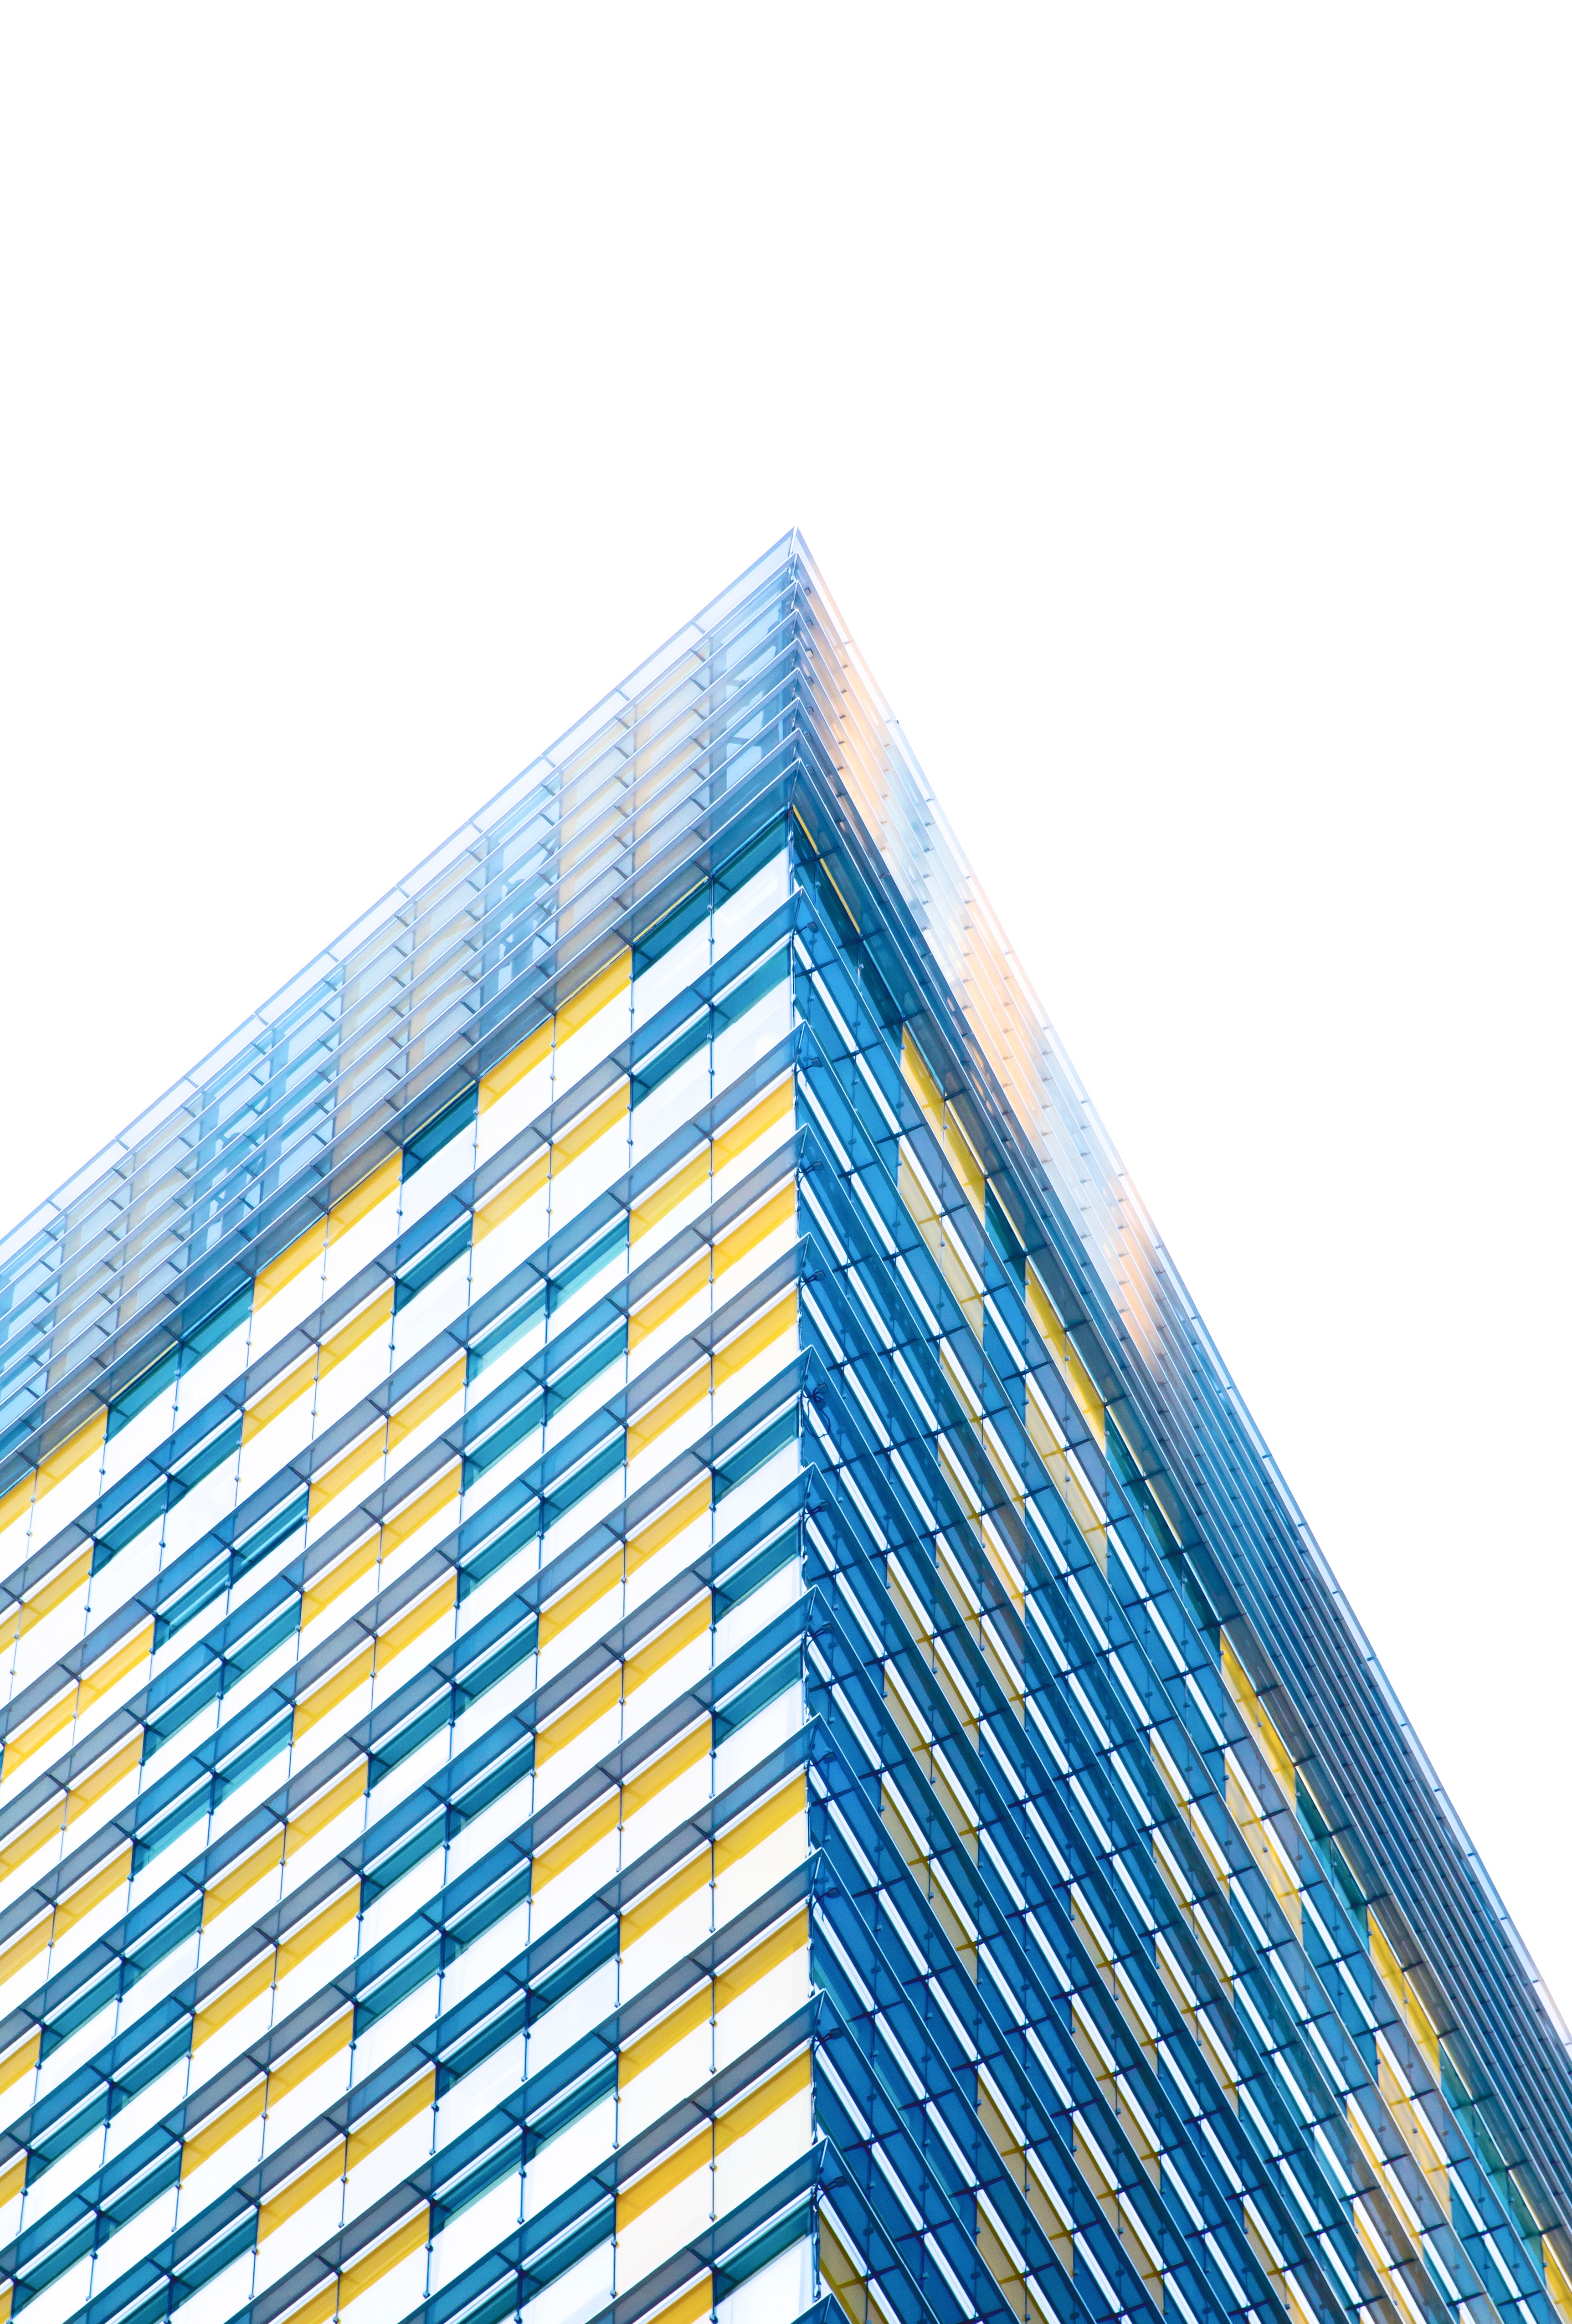
skyscraper, pattern, line, facade, tower block, design, commercial building, headquarters, daylighting